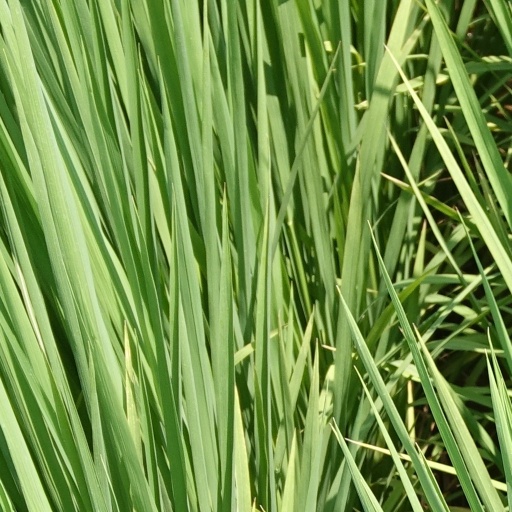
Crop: rice